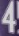
Number: 4